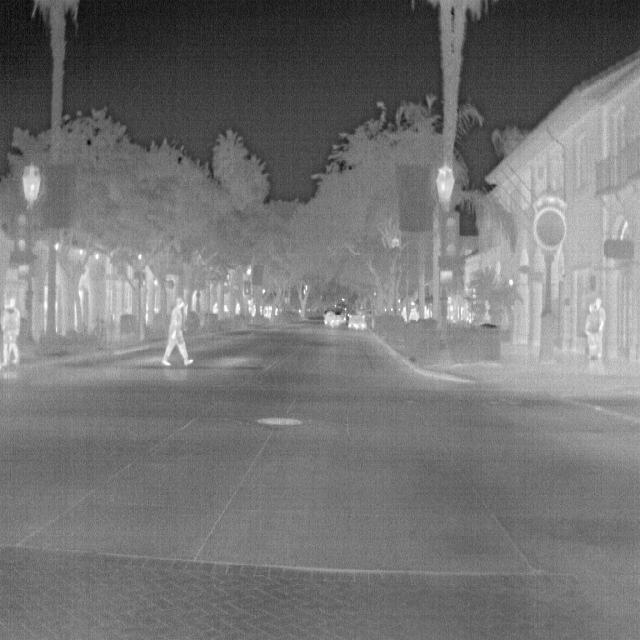
Detected objects:
label: person
label: person
label: person